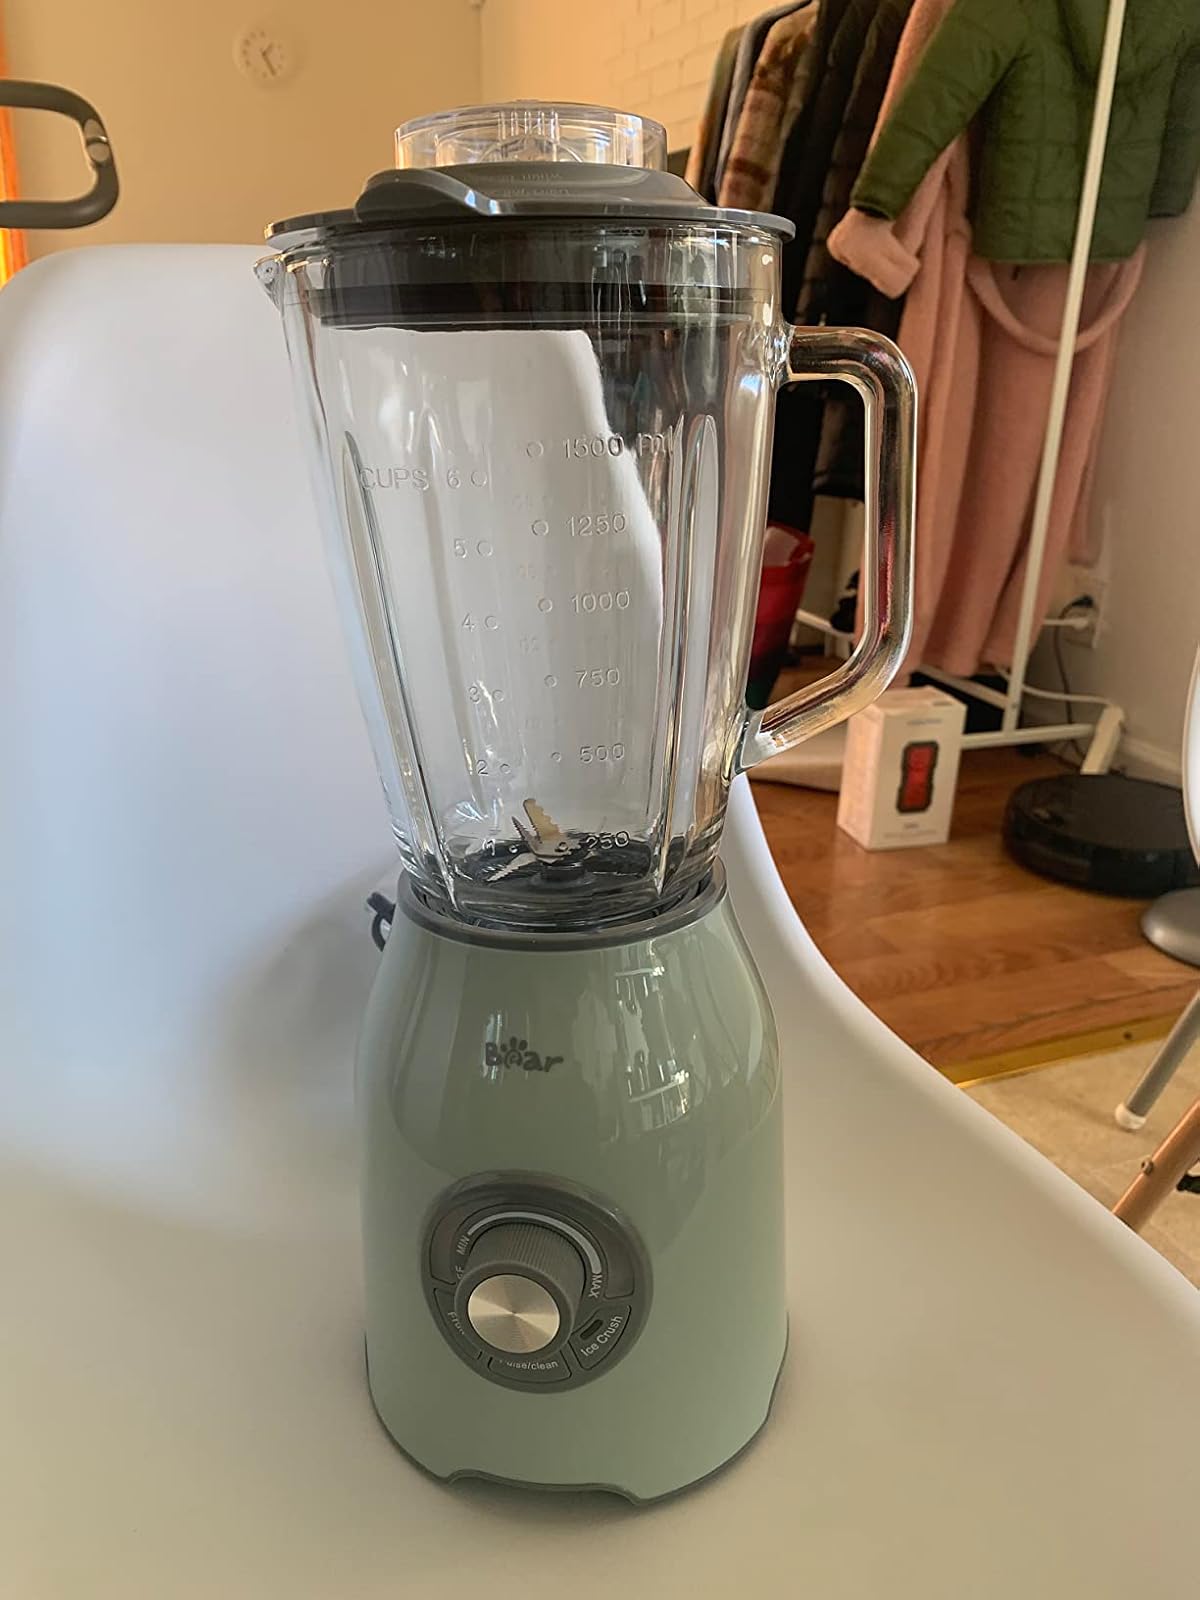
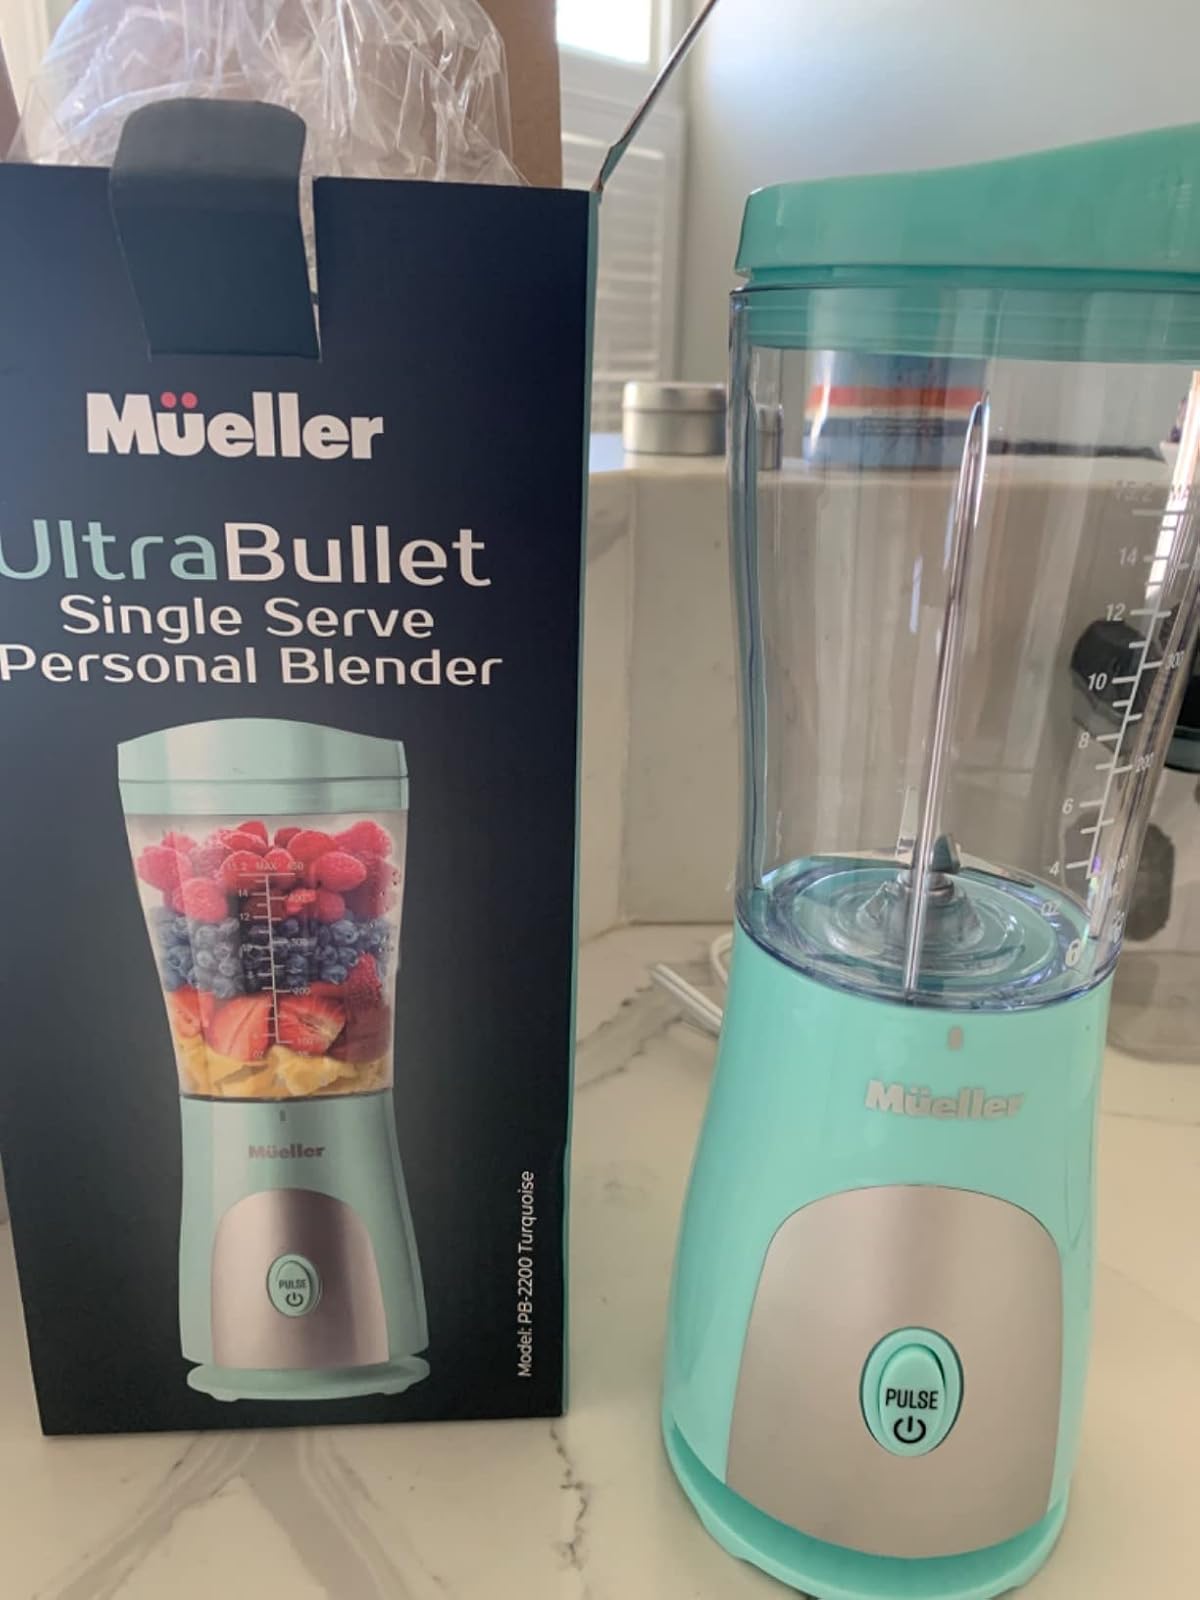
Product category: items_blender
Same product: no